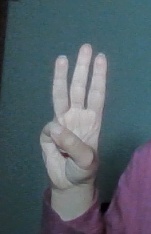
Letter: thaa